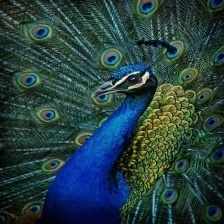
Species: PEACOCK
Scientific name: PAVO CRISTATUS